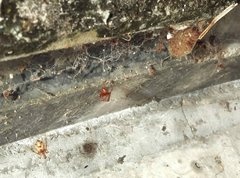
Species: Parasteatoda_tepidariorum